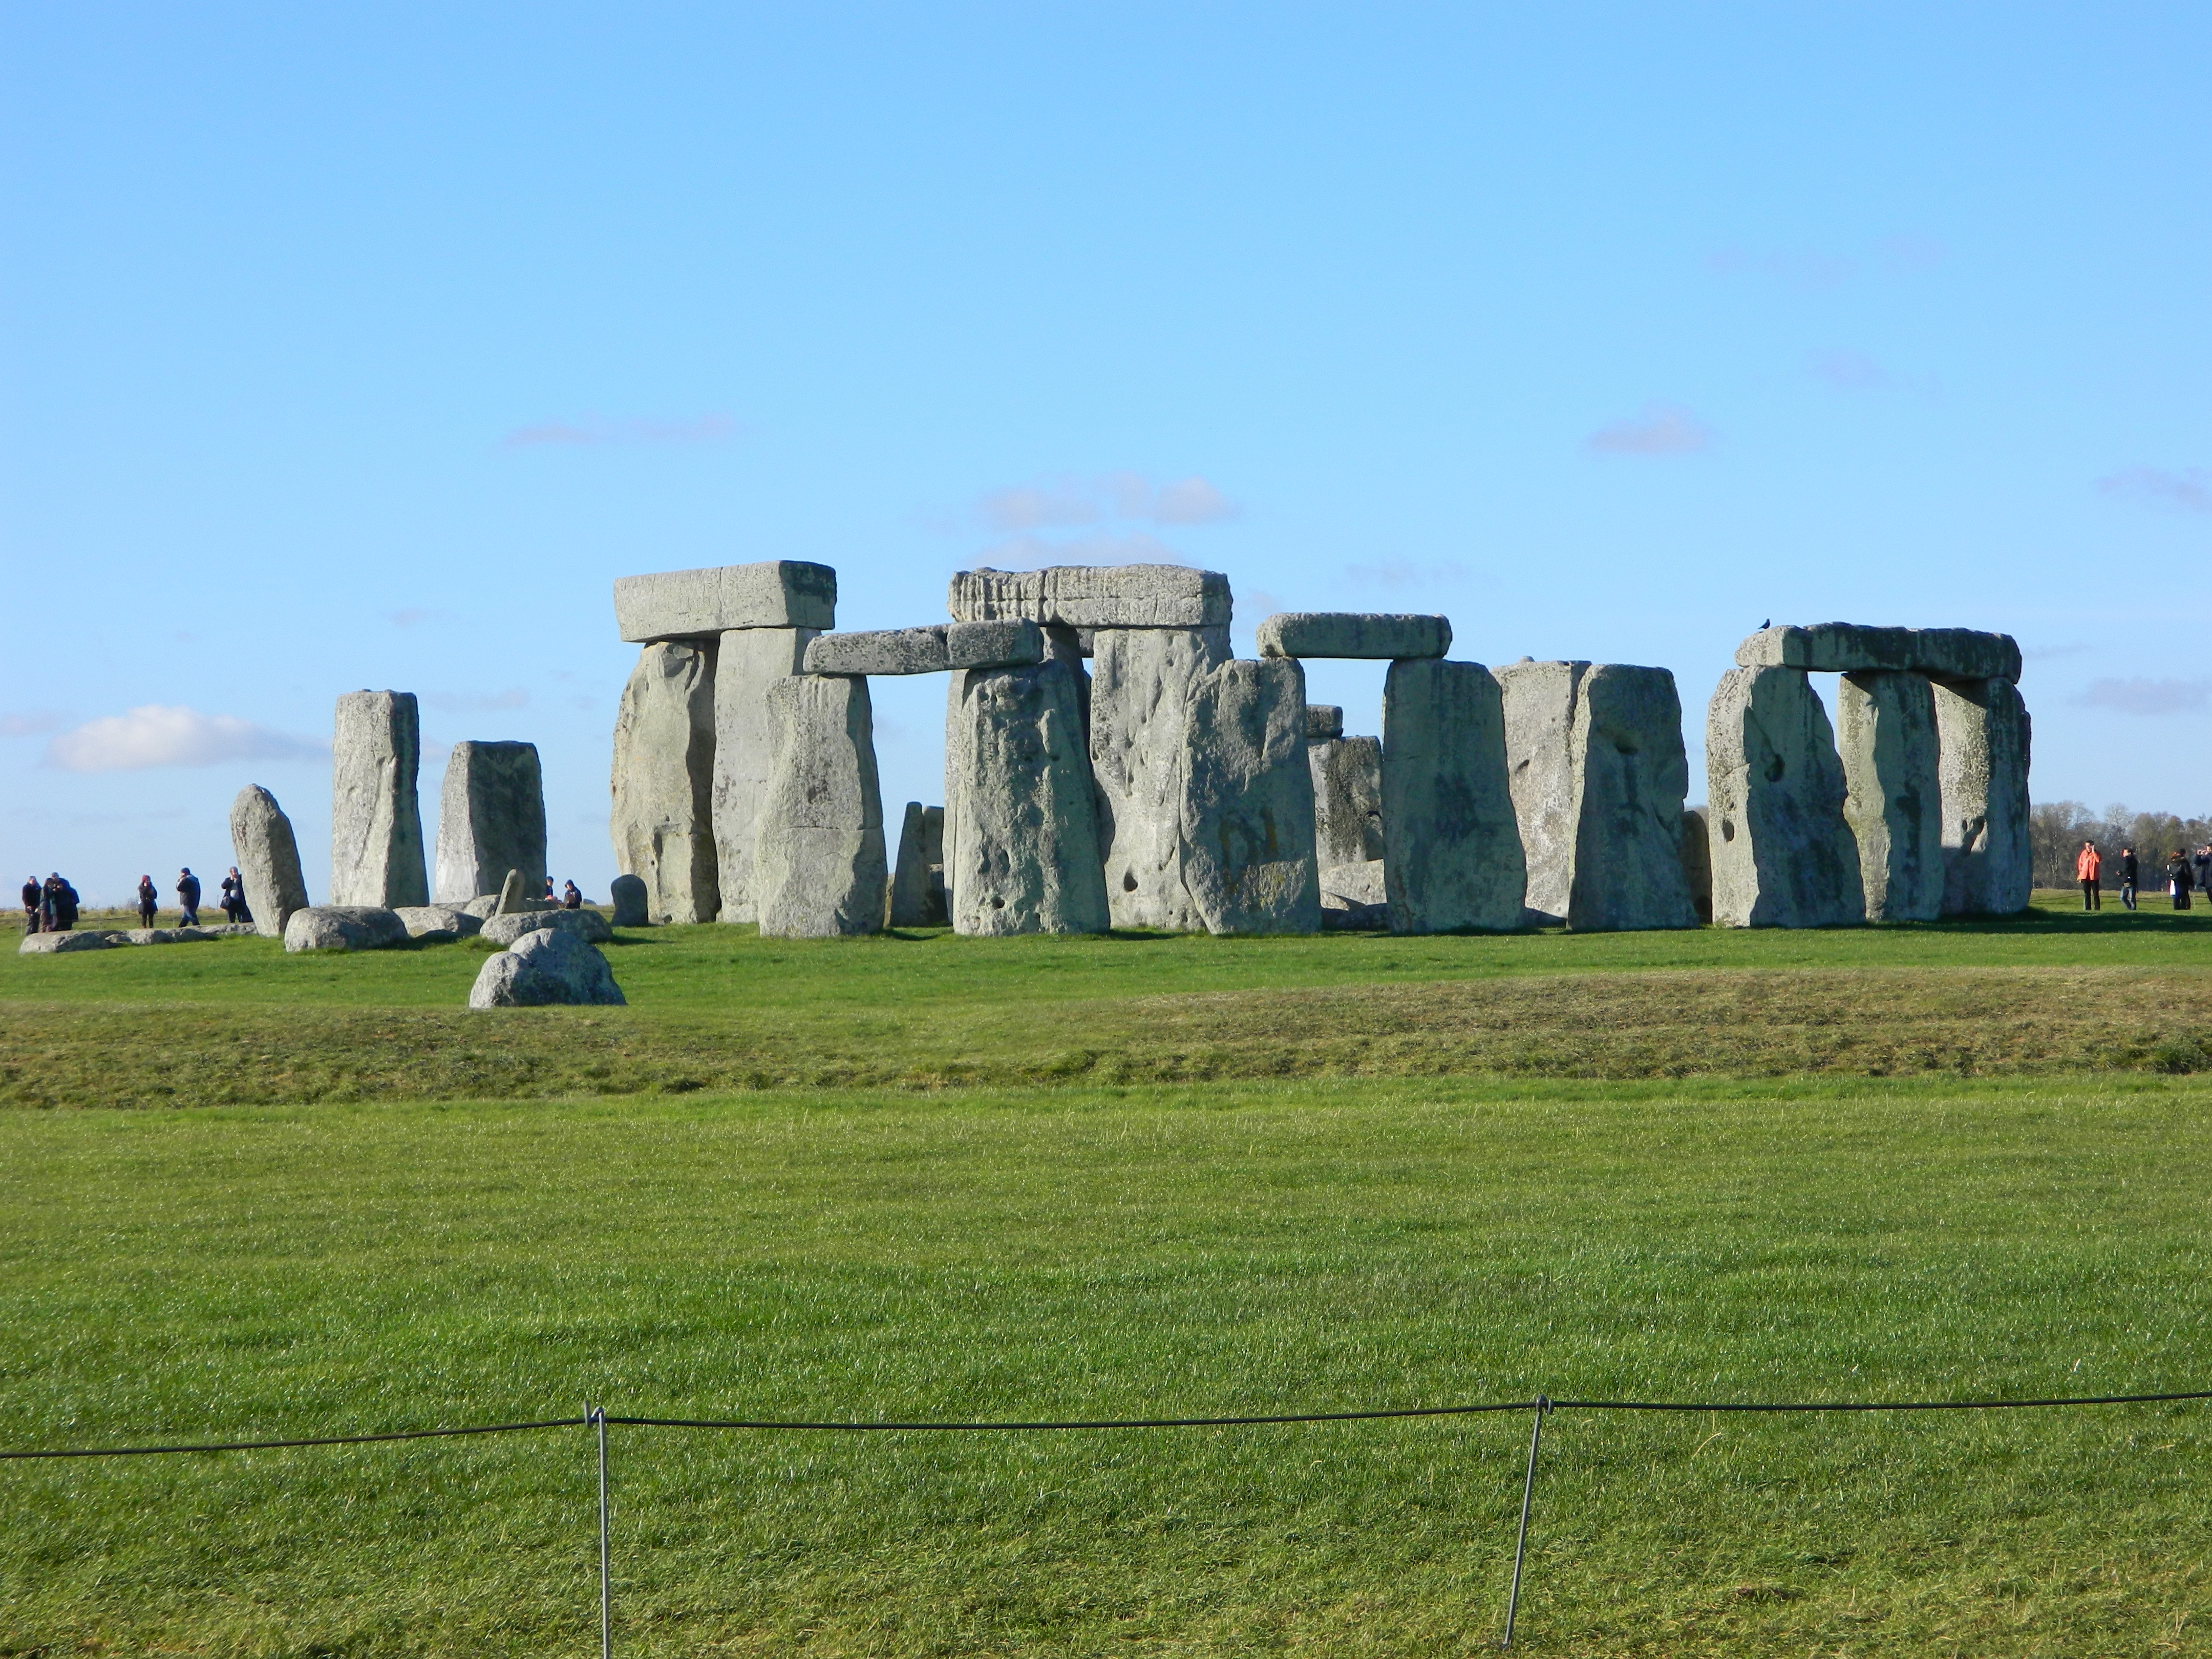
landscape, rock, architecture, sky, countryside, old, stone, monument, travel, europe, mystery, religion, ancient, landmark, attraction, historic, tourism, uk, england, religious, temple, ruins, age, english, heritage, britain, prehistoric, unique, stonehenge, monolith, salisbury, rural area, henge, prehistory, megalith, ancient history